Chattahoochee High School

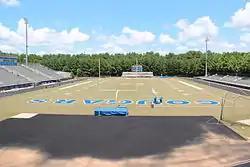
Chattahoochee High School football stadium

The Chattahoochee High School football team had its first season in 1991, competing in Region 6-Division AAAA, the highest classification at the time. The team ended the season with a respectable record of 3-7 for their first year of varsity football.